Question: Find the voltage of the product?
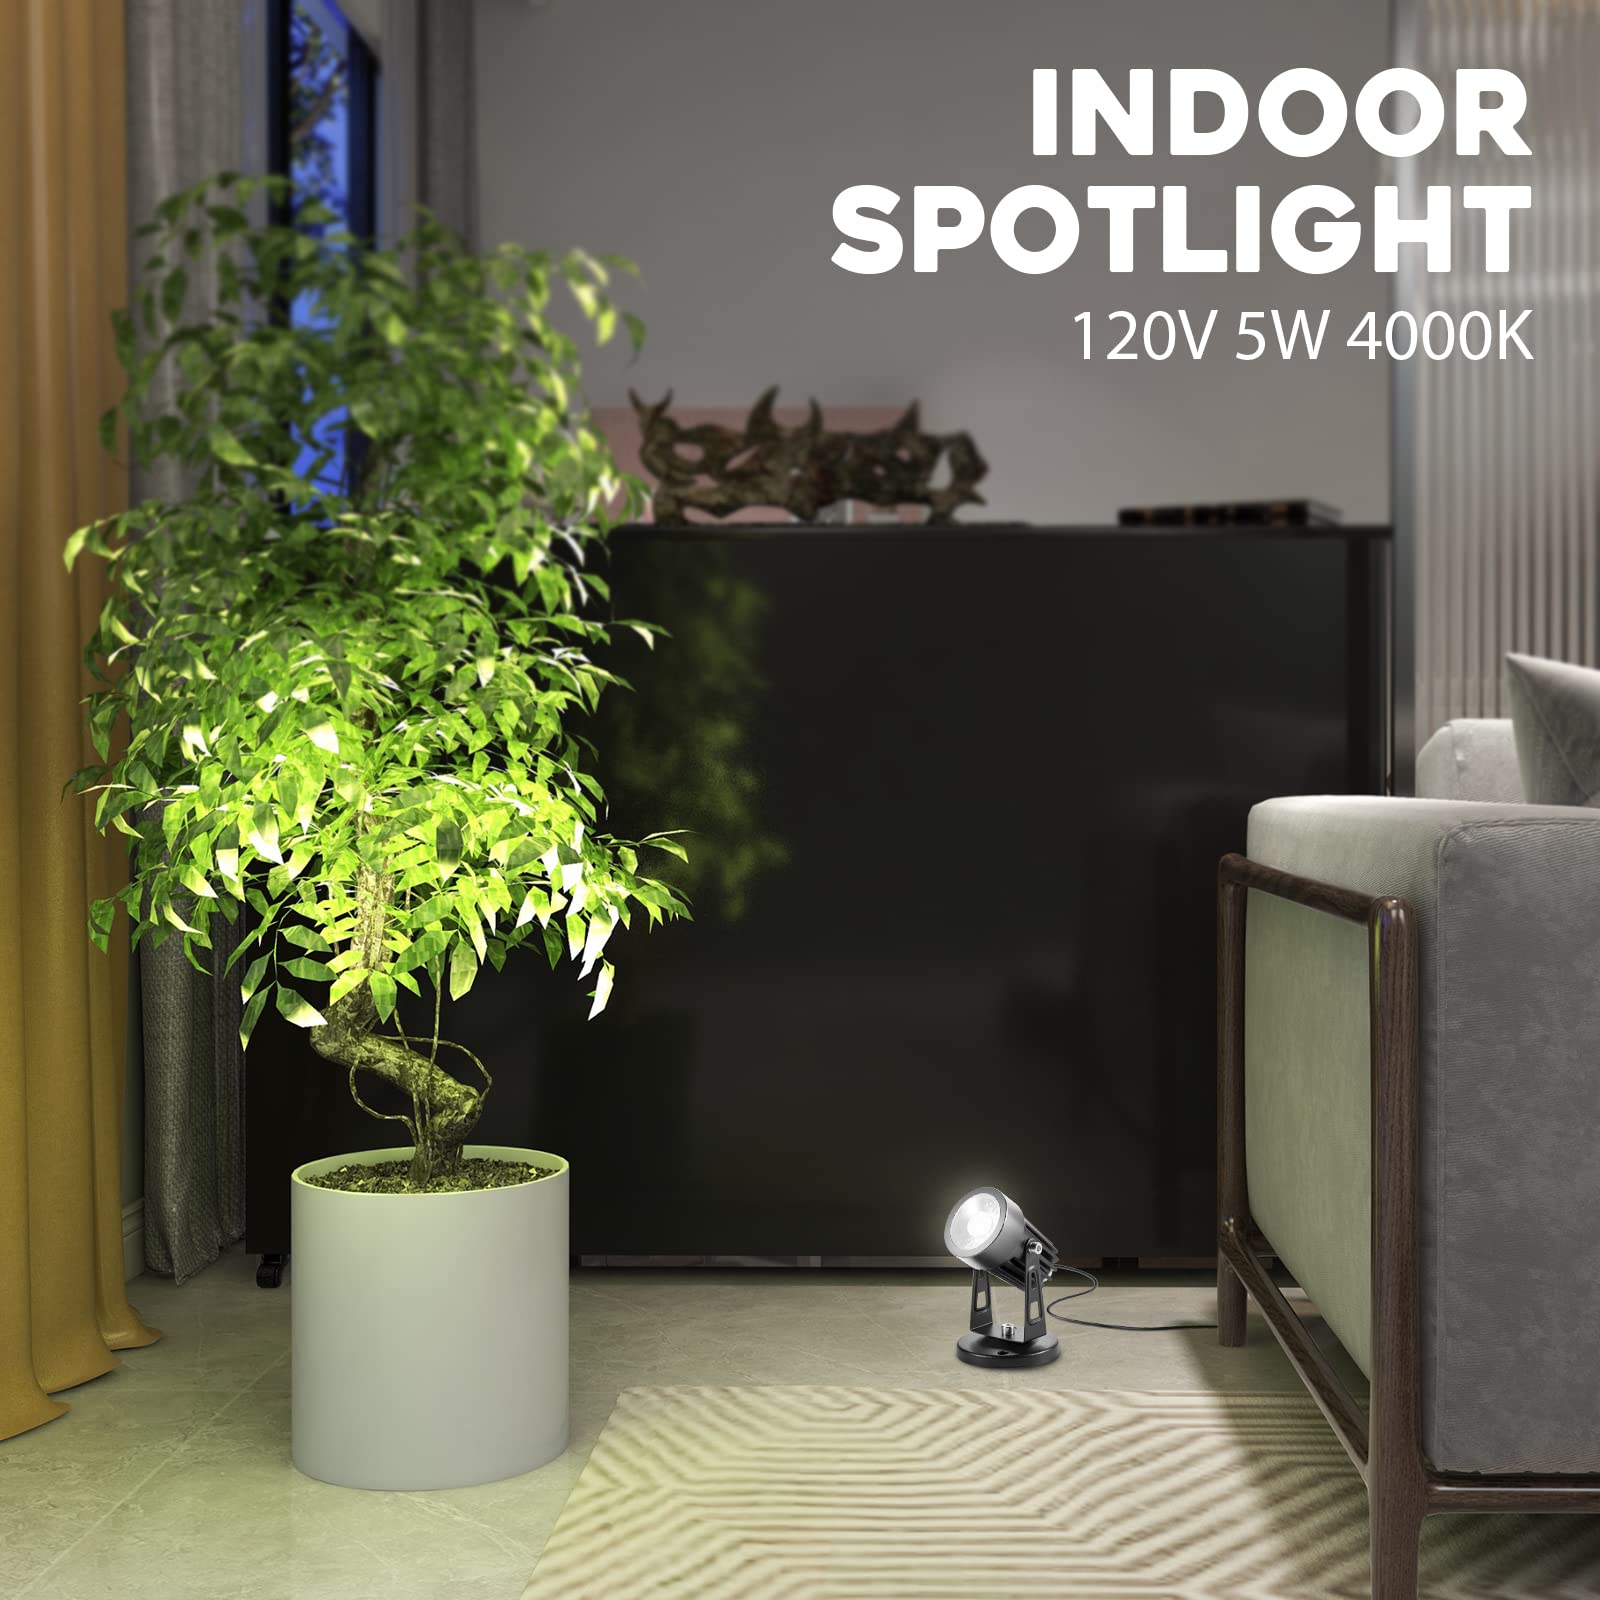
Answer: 120.0 volt